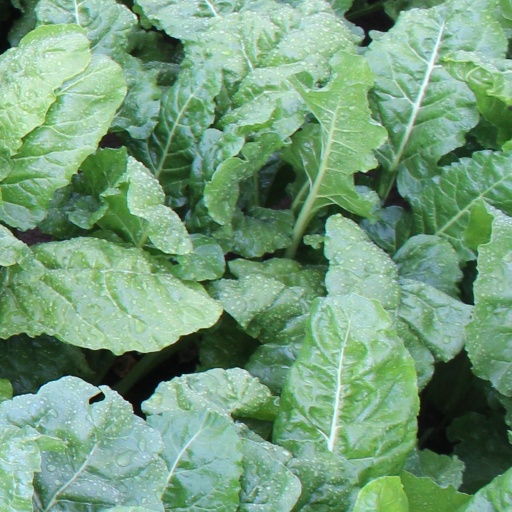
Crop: sugar beet